Ben Hall (American actor)

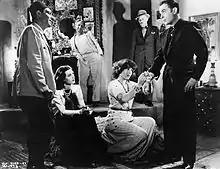
Still from "Algiers" (1938) with Joseph Calleia, Hedy Lamarr, Ben Hall, Joan Woodbury, Charles D. Lyon, and Charles Boyer

Benjamin Joseph Hall (March 18, 1899 – May 20, 1985) was an American actor who started performing as a boy and worked for three and a half decades, mainly in small parts.